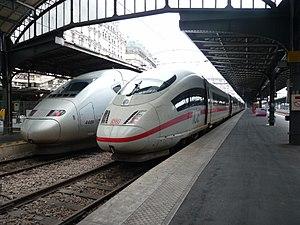
Le TGV POS 4406 et un ICE 3M en gare de Paris-Est.